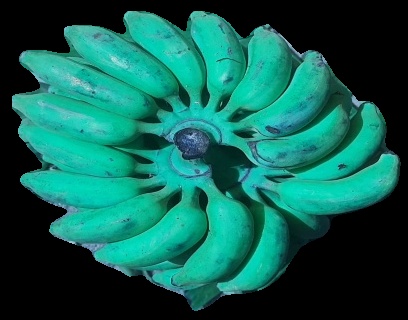
Variety: elakki-bale
Grade: grade3